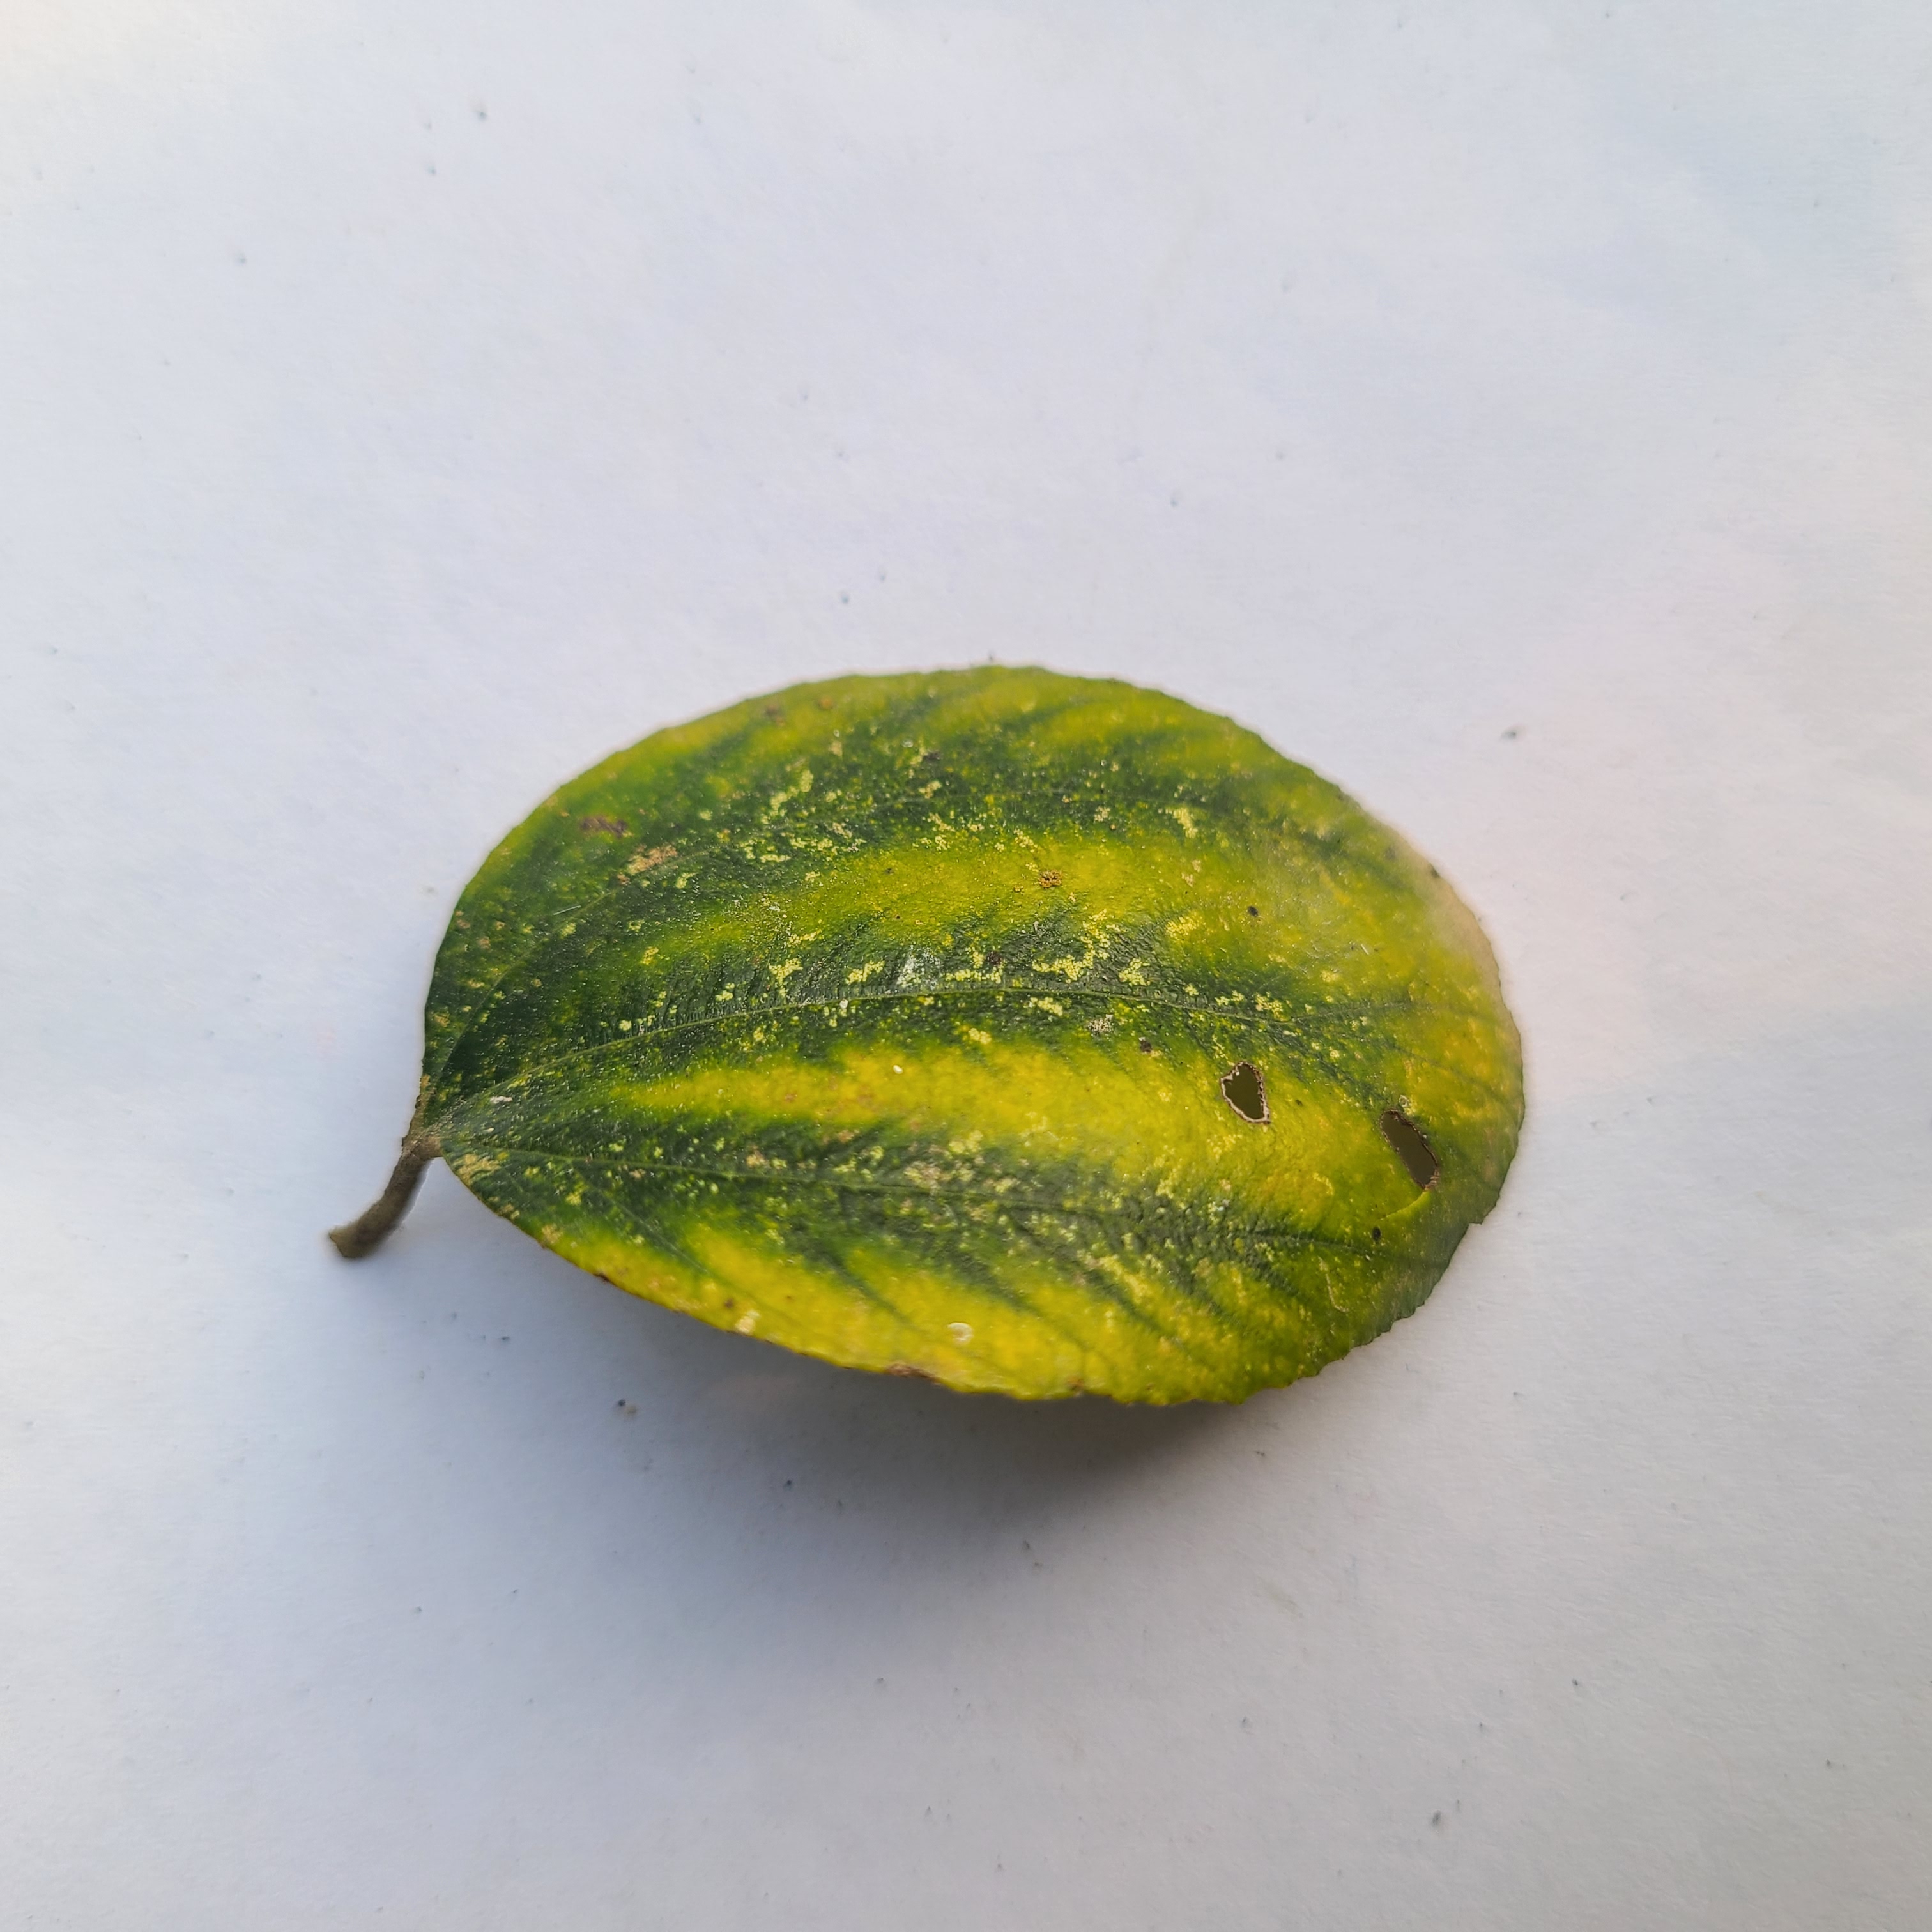
Label: Yellow